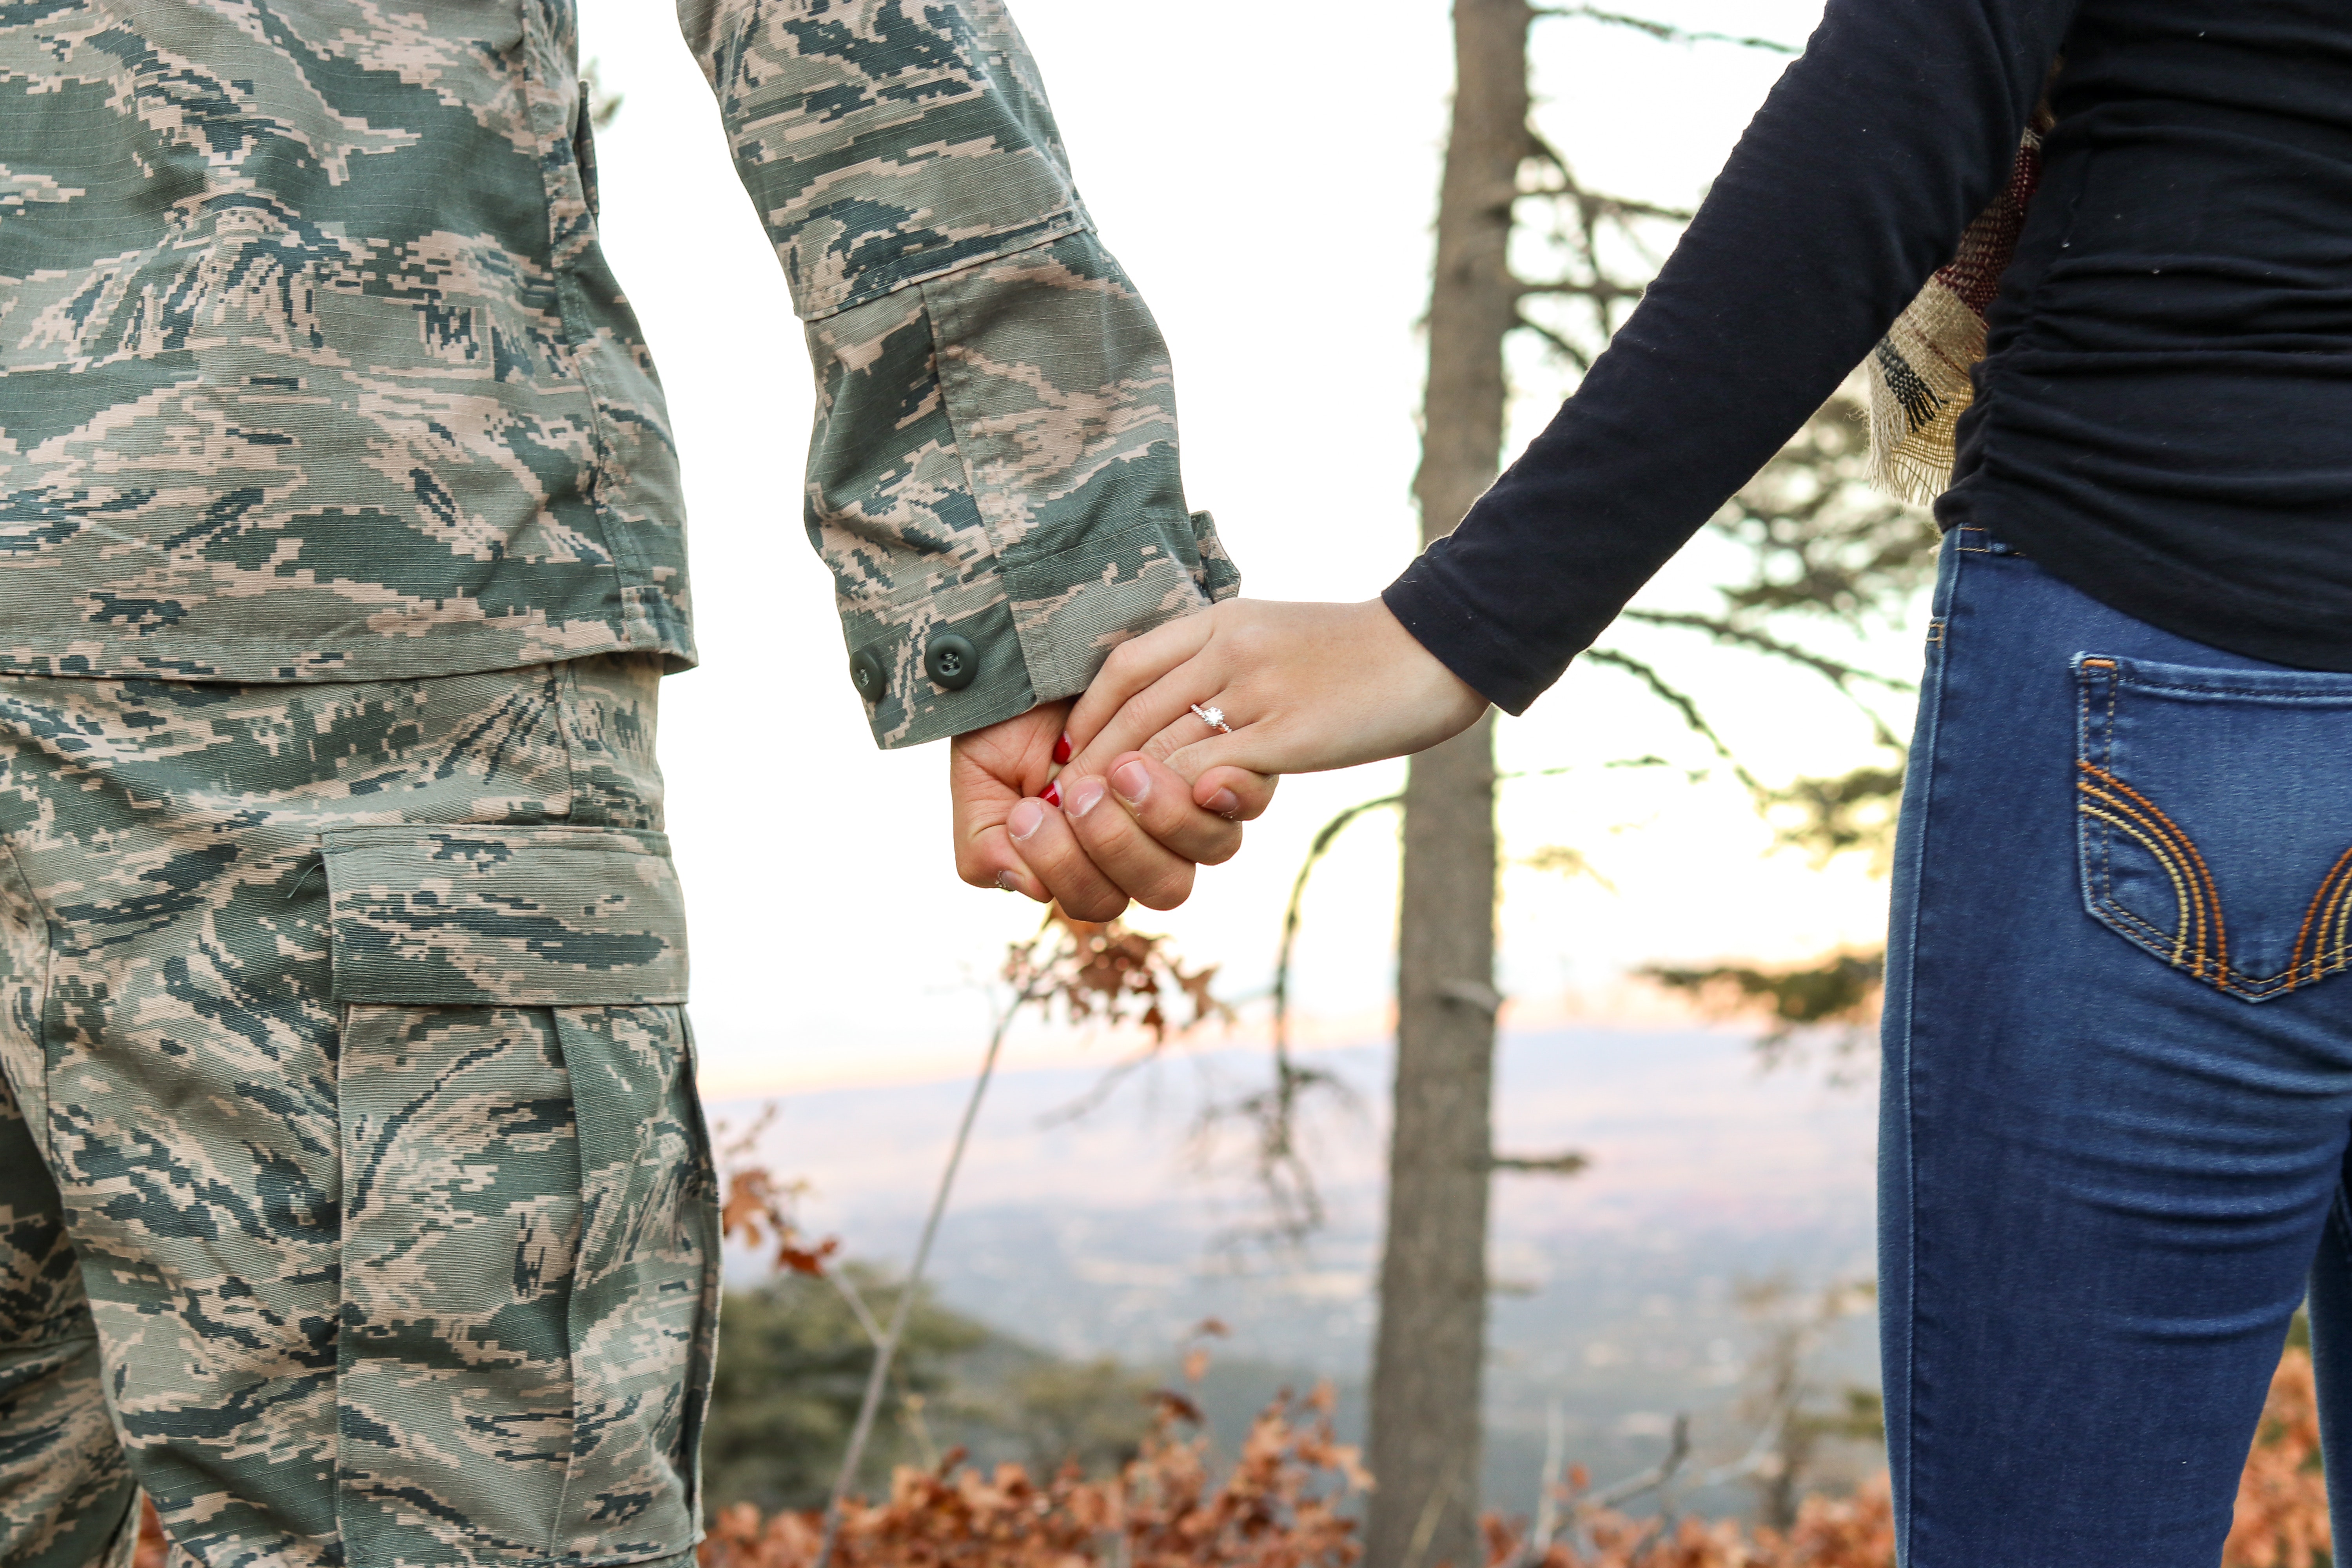
military camouflage, gesture, tree, interaction, uniform, military uniform, military, plant, hand, army, jeans, trousers, holding hands, pattern, camouflage, Non commissioned officer